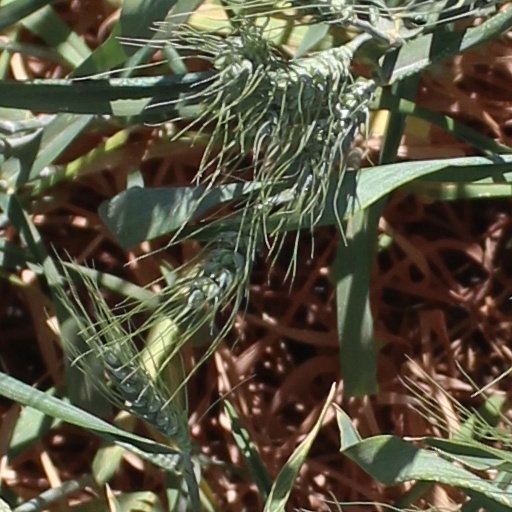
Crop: wheat